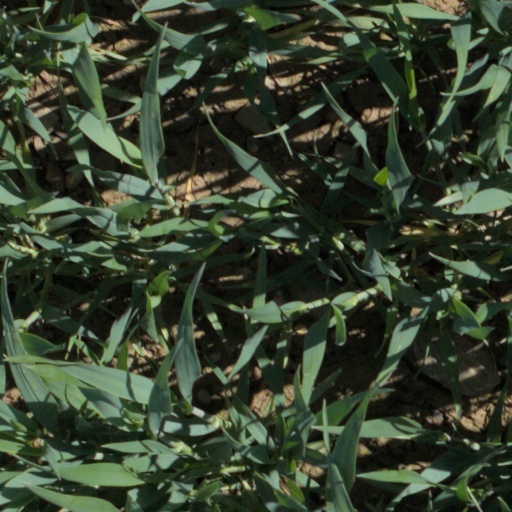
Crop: wheat